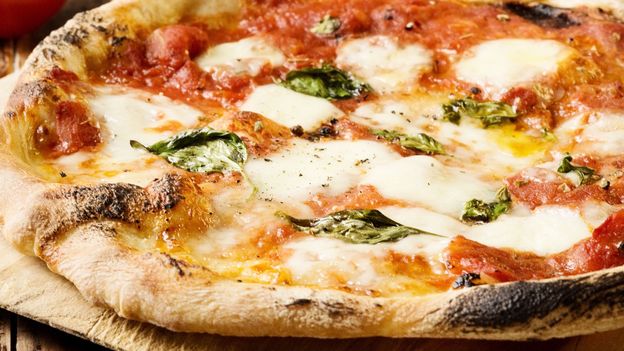
Dish: pizza